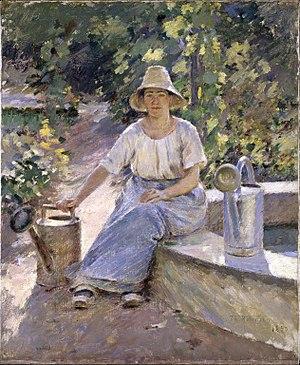
Le jardinage est la pratique, et parfois l'art, de semer, planter, maintenir des végétaux composant un jardin dans des conditions idéales pour leur développement. Cette pratique répond à un besoin d’esthétique et/ou alimentaire.